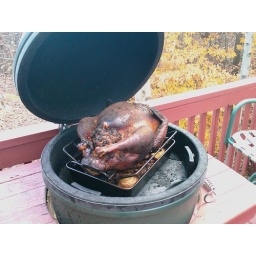
Happy turkey day everyone! Here's a portrait of the Steckerl's sacrificial thanksgiving bird nested in its green egg!